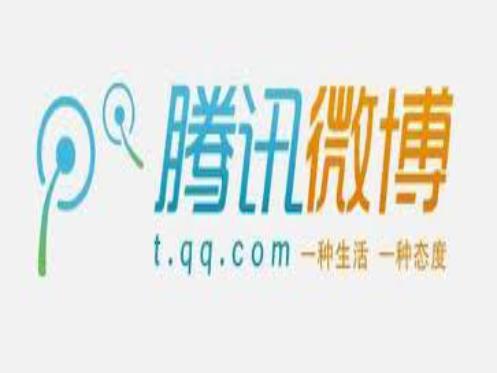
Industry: Leisure